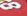
Number: 8